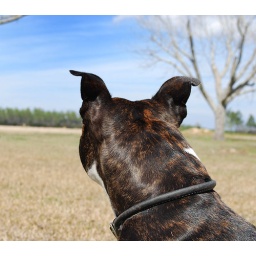
My dog looking out over our field